NGC 500

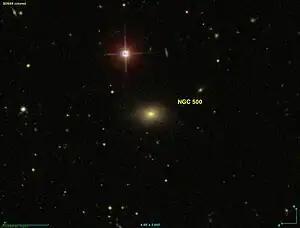
SDSS view of NGC 500

NGC 500 "(also known as PGC 5013)" is a type E-SO lenticular galaxy located in the Pisces constellation. It has an apparent size of .8 by .6 arcminutes and an apparent magnitude of 14.2. It was first discovered in 1850 by Bindon Blood Stoney during his time at Birr Castle in Ireland.